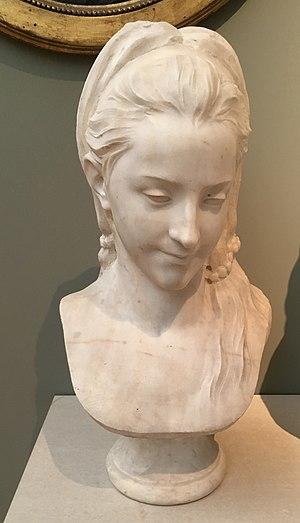
Marie-Anne Collot-Falconet, Buste de jeune femme ou Mary Cathcart, vers 1768-1772, marbre, 60 cm, Nancy, musée des Beaux-Arts, legs de la Baronne de Jankowitz en 1866.
Le lieutenant-général Charles Schaw Cathcart, 9ᵉ Lord Cathcart, KT est un soldat et diplomate britannique. Il était également chef du clan Cathcart.
Marie-Anne Collot est une sculptrice française née à Paris en 1748 et morte à Nancy le 24 février 1821.
Thomas Graham, 1ᵉʳ baron Lynedoch, fut un aristocrate écossais, politicien et soldat. Après des études à Oxford, il hérita de biens substantiels en Écosse, se maria et s'installa pour une tranquille carrière de gentleman propriétaire de terres. Cependant, à la mort de son épouse, survenue alors qu'il avait 42 ans, il se lança dans une carrière militaire au cours des guerres de la Révolution française et du 1ᵉʳ Empire.